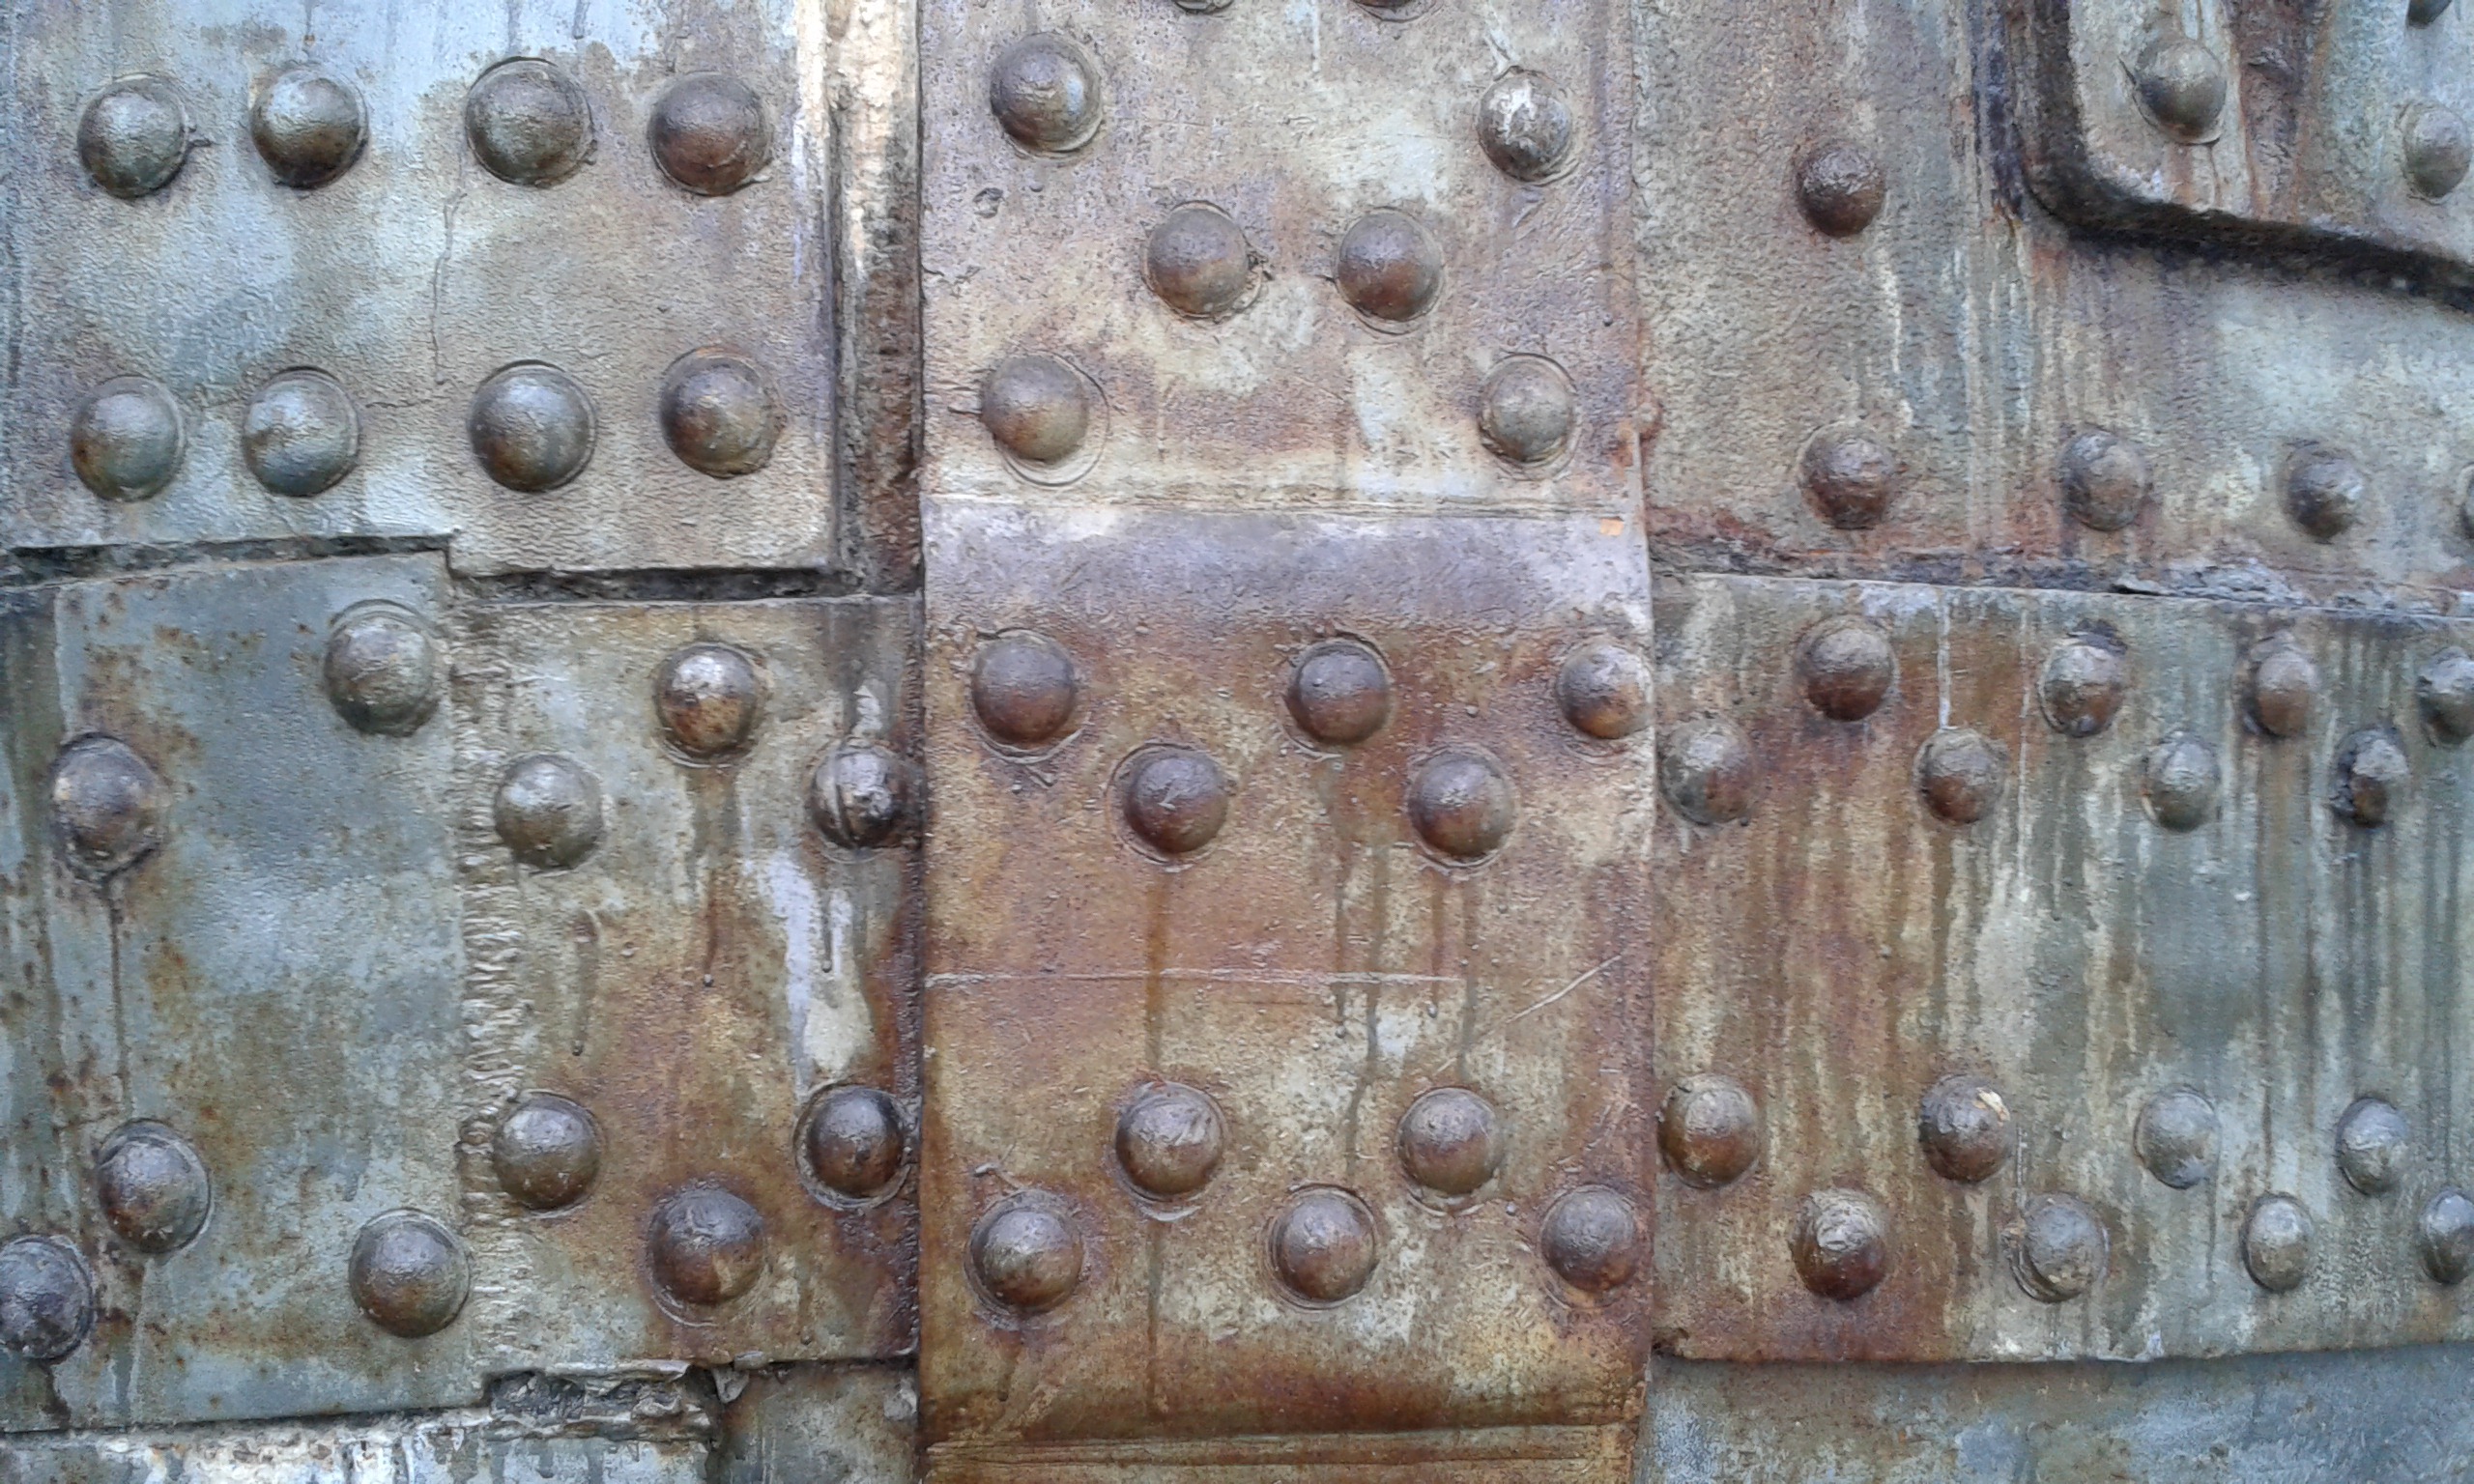
metal, material, germany, iron, dortmund, rivet, north rhine westphalia, stone carving, thomas pear, ancient history